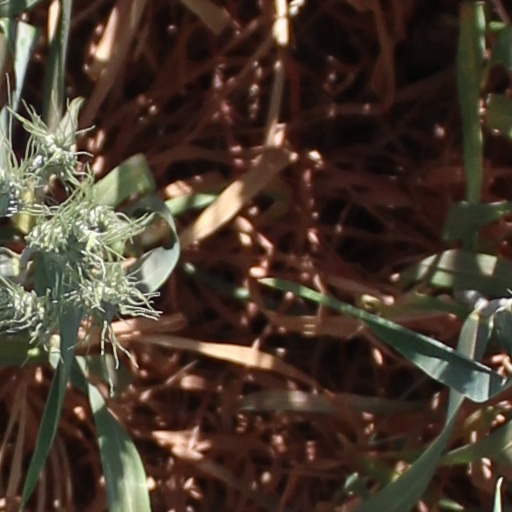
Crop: wheat